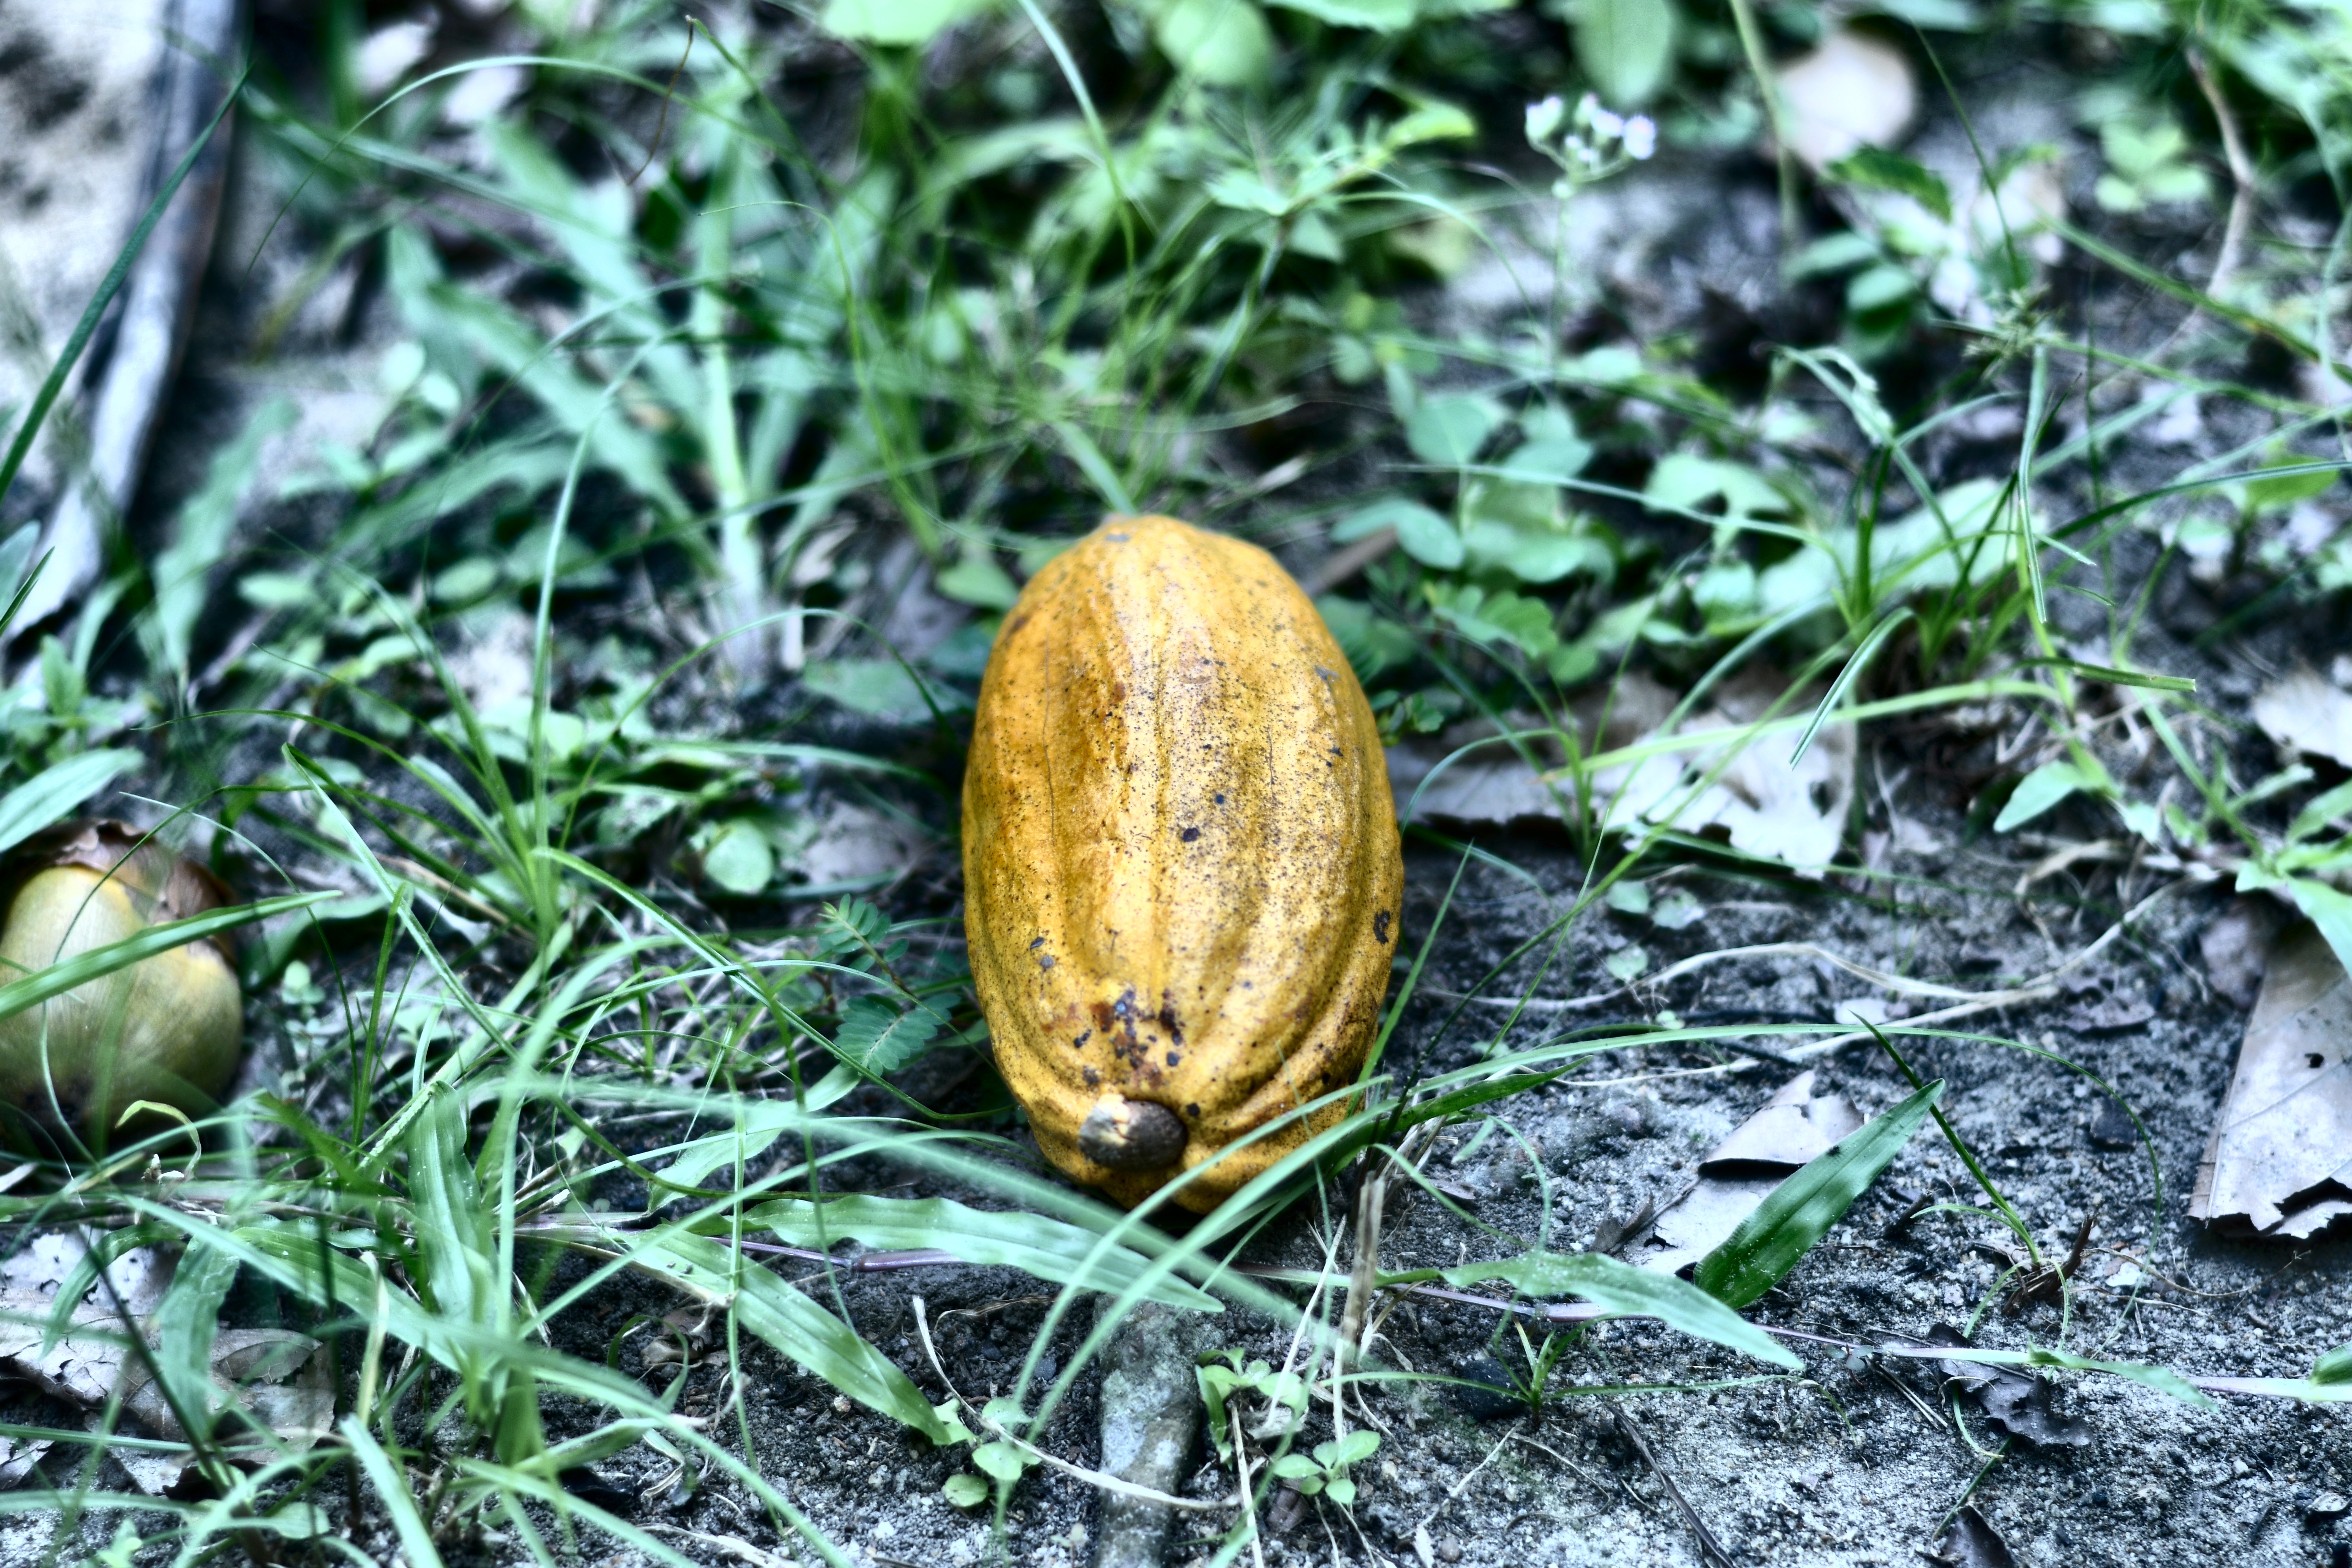
Maturity: mature
Variety: Angoleta